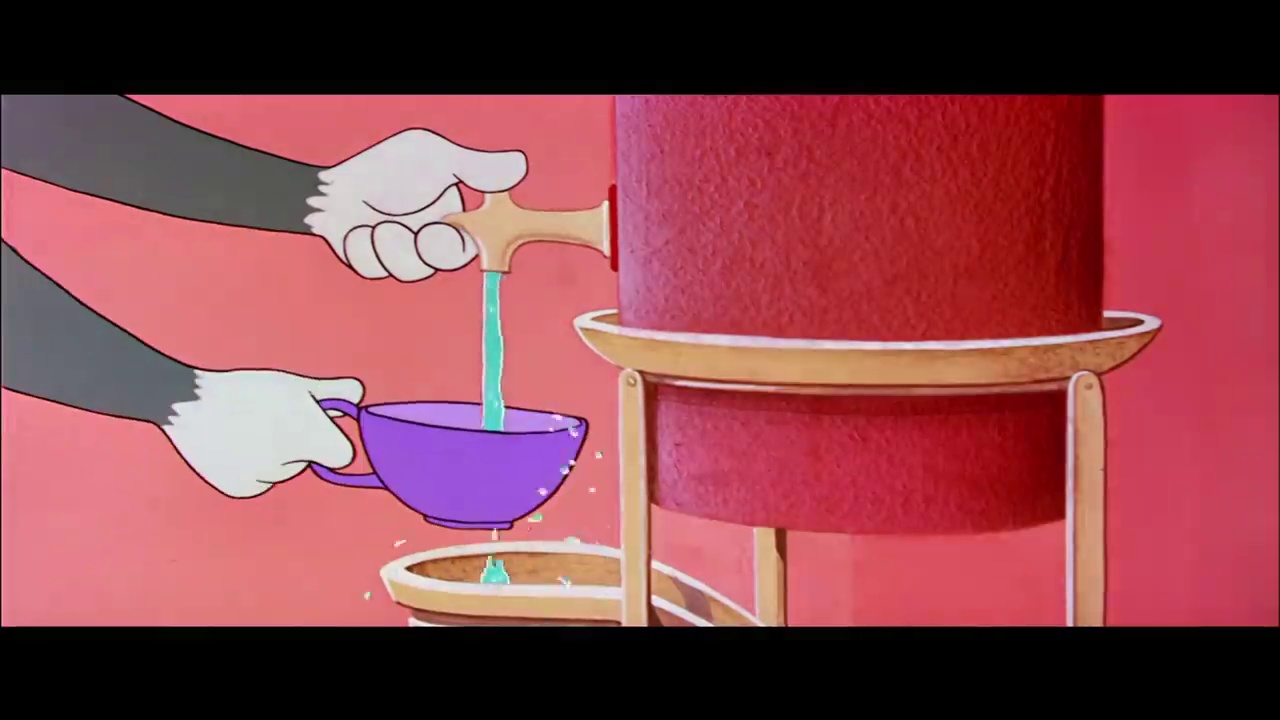
Portrait style: Cartoon Portrait